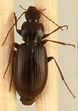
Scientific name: Calathus advena
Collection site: Niwot Ridge NEON (NIWO), plot NIWO_009